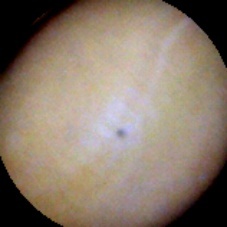
Label: Intact